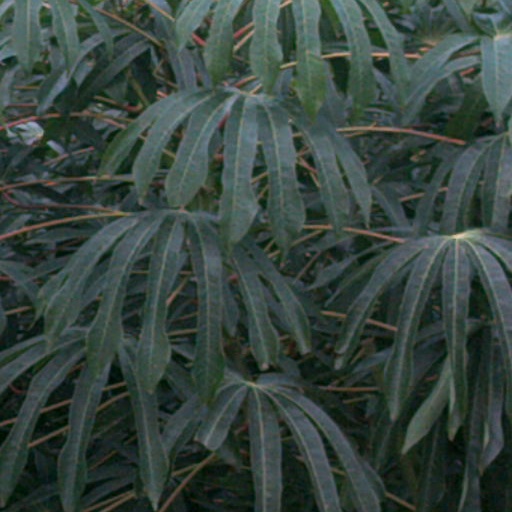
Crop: cassava